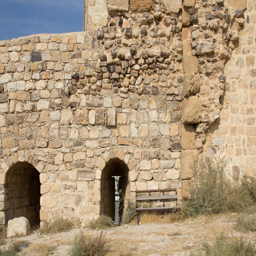
different types of stone in layers in the wall